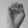
ASL letter: E